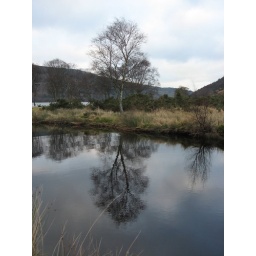
tree in water